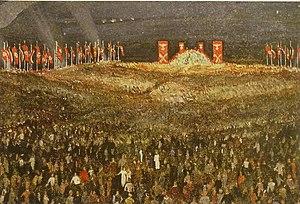
La fête des récoltes du Reich, ou journée allemande d'action de grâce pour les récoltes, appelée familièrement « fête de Bückeberg », est un événement de masse organisé par le Parti national-socialiste des travailleurs allemands sur le Bückeberg près d'Emmerthal, à environ cinq kilomètres au sud de Hamelin, de 1933 à 1937, le premier dimanche après la Saint-Michel. Outre le congrès du parti du Reich à Nuremberg et la célébration le 1ᵉʳ mai à Berlin de la fête nationale du travail, qui devient en 1934 la « fête nationale du peuple allemand », c'est le plus grand événement de masse du parti nazi. Le jour de la fête des récoltes est férié dans l'ensemble du Reich.